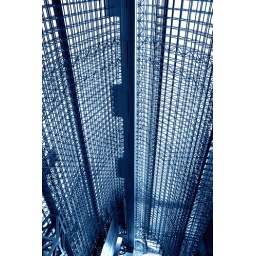
The glass and steel roof of the Kyoto train station... taken in a lovely shade of blue.